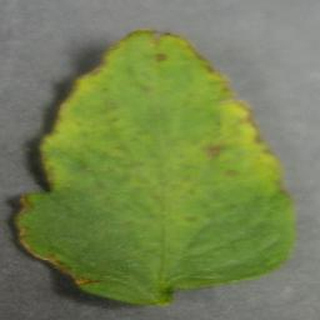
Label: tomato_yellow_leaf_curl_virus